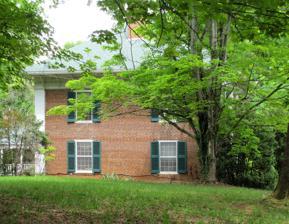
Building: Squirewood Hall
Country: United States of America
Year built: 1858
Historic house in Tennessee, United States United States historic place Squirewood Hall U.S. National Register of Historic Places Spirewood Hall (side view) in 2015 Show map of Tennessee Show map of the United States Location Cherokee Dr., Dandridge, Tennessee , U.S. Coordinates 36°0′55″N 83°25′20″W / 36.01528°N 83.42222°W / 36.01528; -83.42222 Area 6 acres (2.4 ha) Built 1858 NRHP reference No. 73001793 Added to NRHP July 16, 1973 Squirewood Hall , later known as Hampton House , is a historic house in Dandridge, Tennessee , US. History The two-story house was completed in 1858. It was built with red bricks for Judge James Preston Swann (1819–1884). A Southern Unionist , Swann represented Jefferson County at the pro-Union East Tennessee Convention following the outbreak of the Civil War in 1861. He served as a state circuit court judge in the years following the war. Architectural significance It has been listed on the National Register of Historic Places since July 16, 1973. References